General Command of Maynas

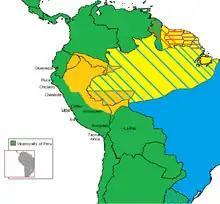
The area (in mustard) 1802.

The territory was created through the "real cédula" of July 15, 1802, which transferred the governorates of Maynas and Quijos (excluding the village of Papallacta) into the Viceroyalty of Peru. It was incorporated into the Protectorate of Peru as a department with the name of "Quijos and Maynas" following a war for the territory's independence that lasted from 1821 to 1822, during the Spanish American wars of independence. The aforementioned department was ultimately incorporated into the Department of Trujillo in 1825.